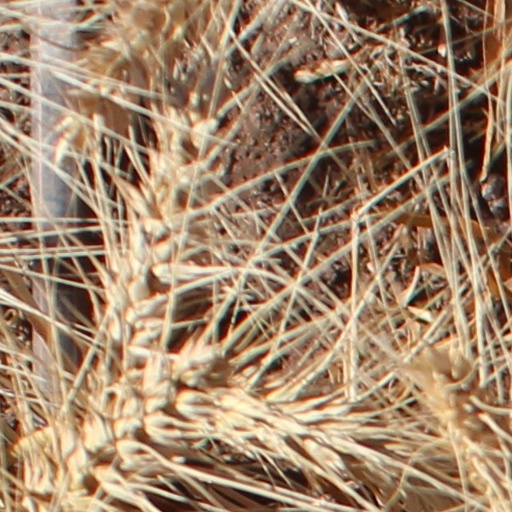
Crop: wheat